Gadar: Ek Prem Katha

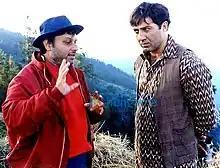

Kajol was initially offered the role of Sakina but declined the offer, stating that the film did not align with her preferences. The role was eventually played by Ameesha Patel, who was then a newcomer. Patel underwent a 12-hour audition, and was selected from over 500 other candidates. "Gadar: Ek Prem Katha" was scheduled to be her debut film, but "Kaho Naa...Pyaar Hai" (2000), which also featured her, was released first.